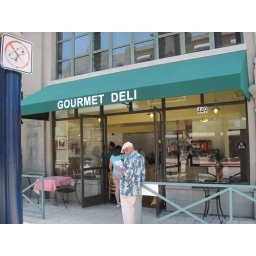
A new gourmet and organic grocer and deli located on the ground floor of the Kress Building in downtown Long Beach.